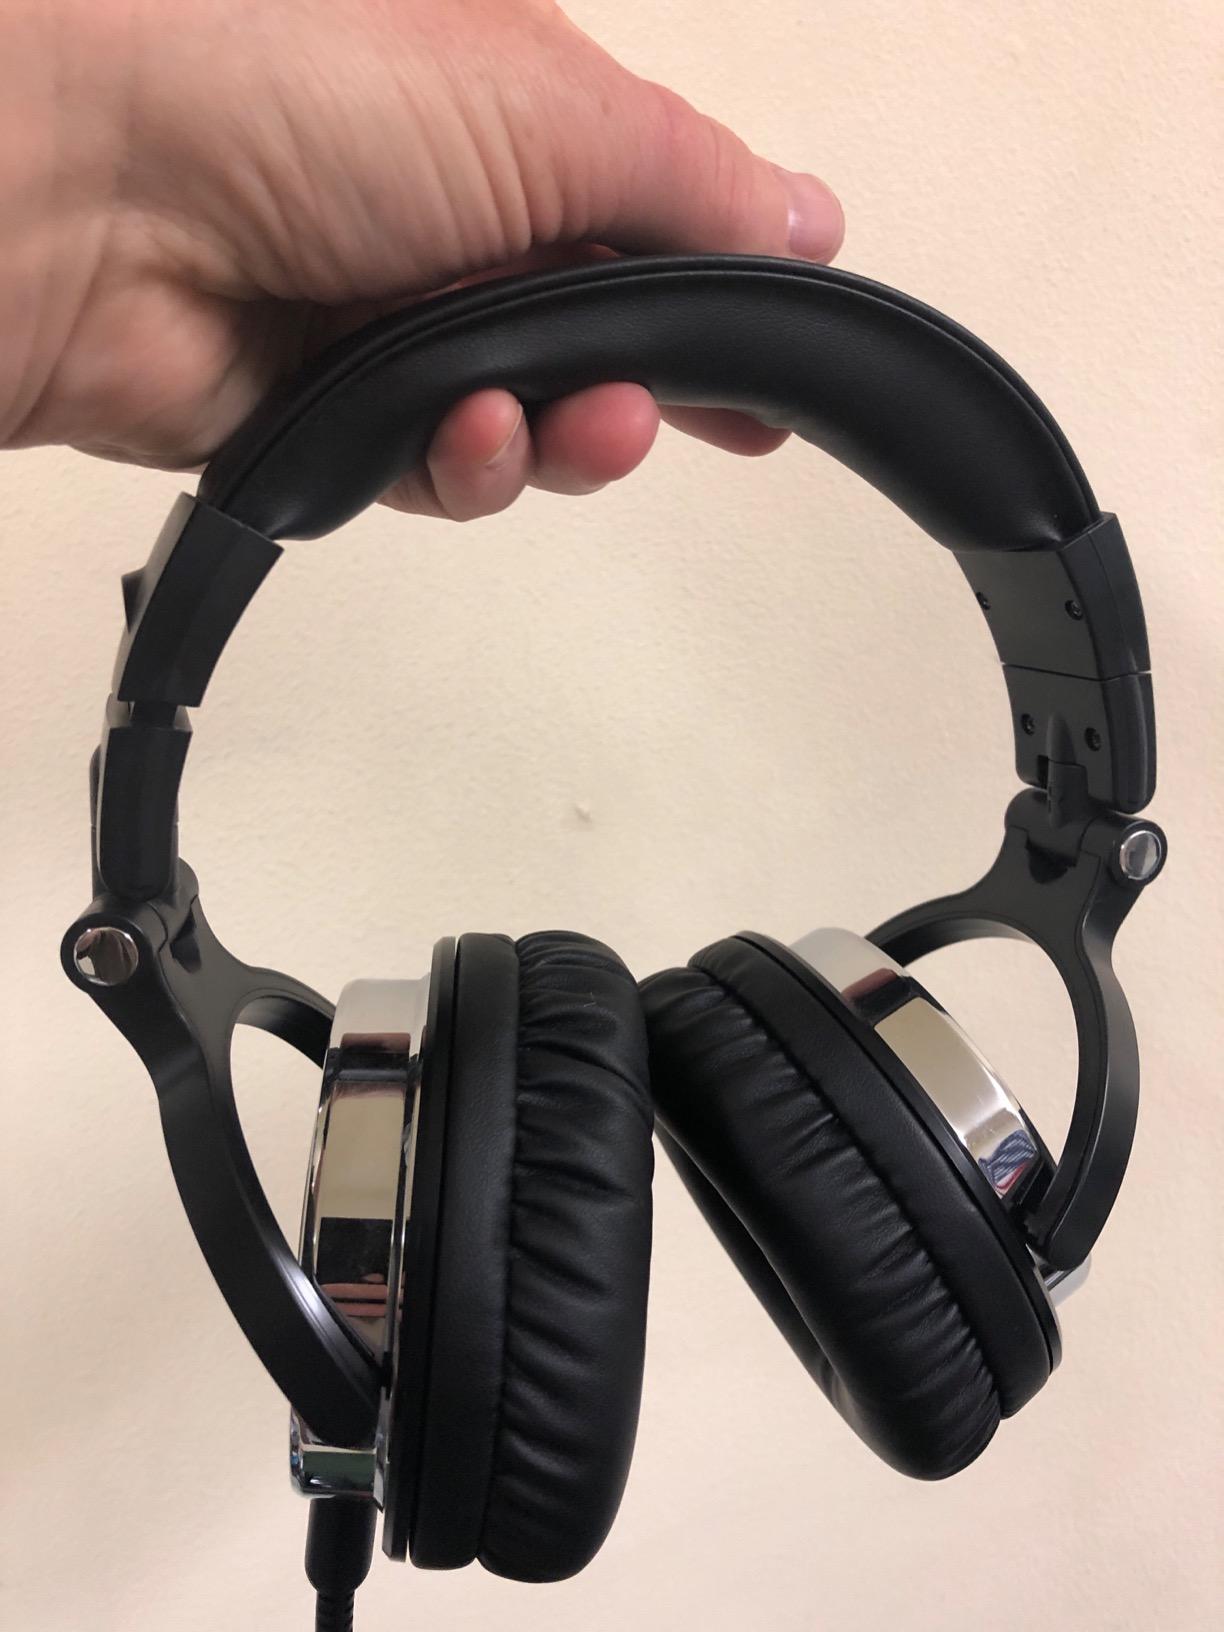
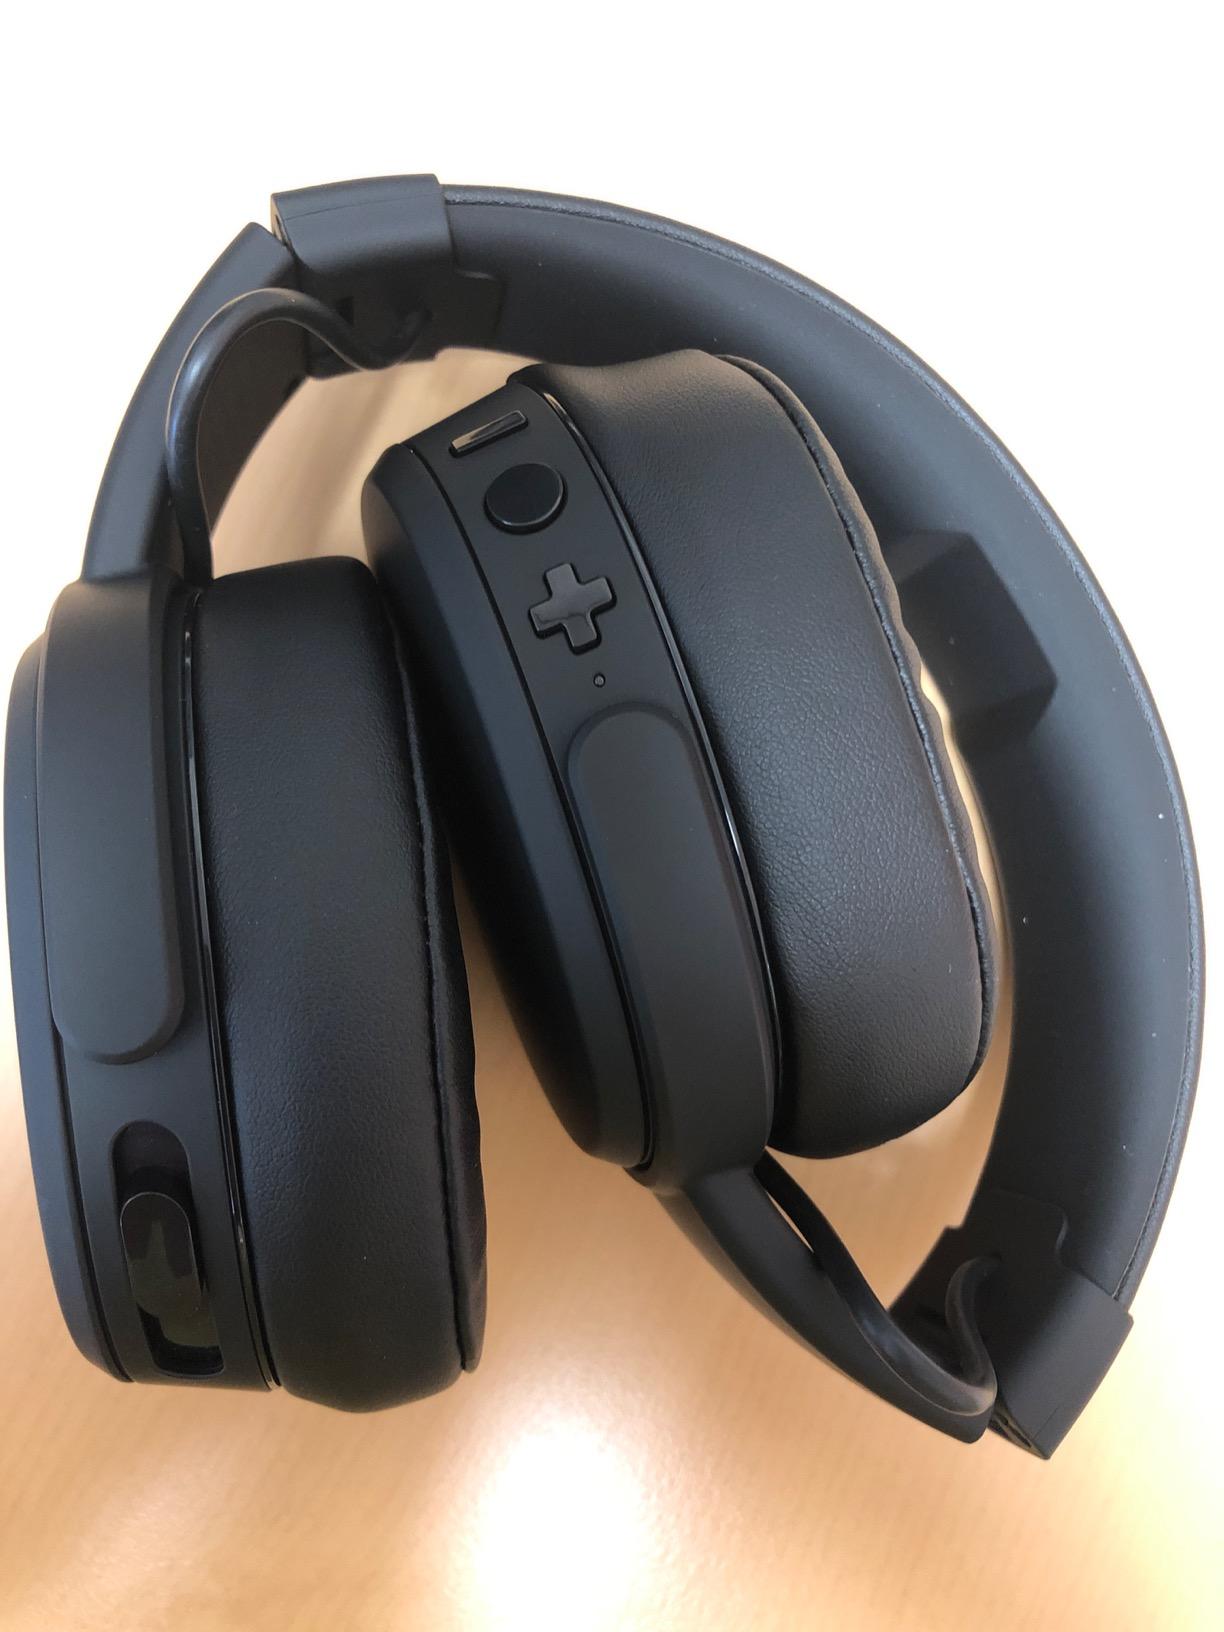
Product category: headphones
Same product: no